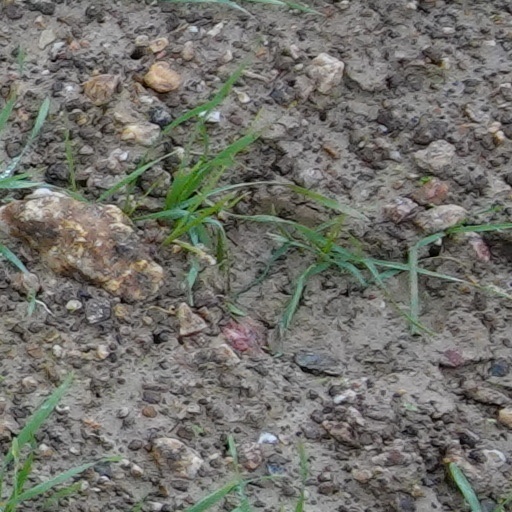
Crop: wheat